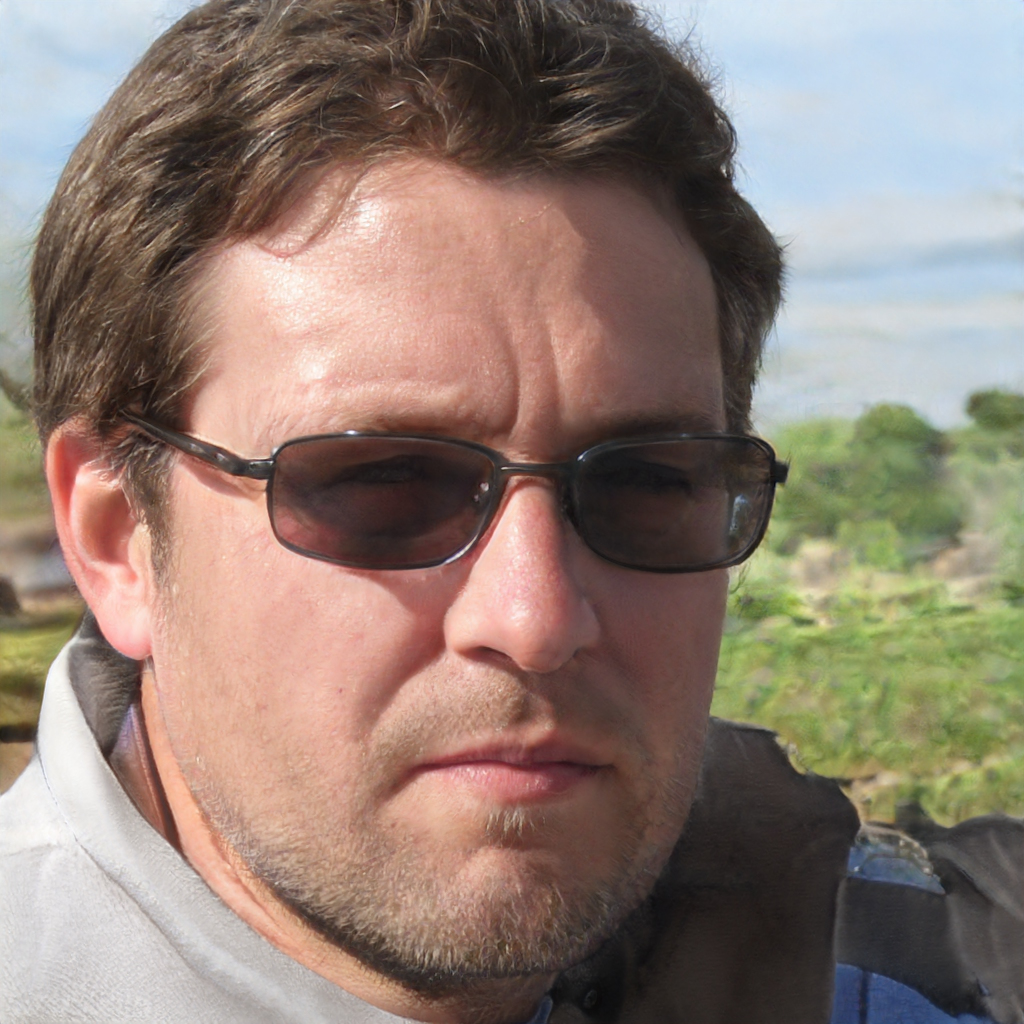
Gender: Male